Lindsay Wagner

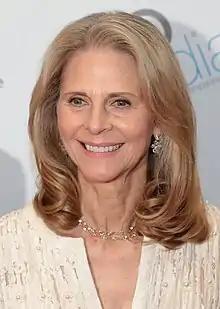
Wagner in 2019

Lindsay Jean Wagner (born June 22, 1949) is an American actress. Wagner is best known for her leading role in the American science fiction television series "The Bionic Woman" (1976–1978), in which she portrayed character Jaime Sommers. She first played the role on the series "The Six Million Dollar Man". The character became a pop culture icon of the 1970s. For this role, Wagner won an Emmy Award for Outstanding Lead Actress in a Dramatic Role in 1977 – the first for an actor or actress in a science fiction series. Wagner began acting professionally in 1971 and has maintained a lengthy acting career in a variety of film and television productions to the present day.